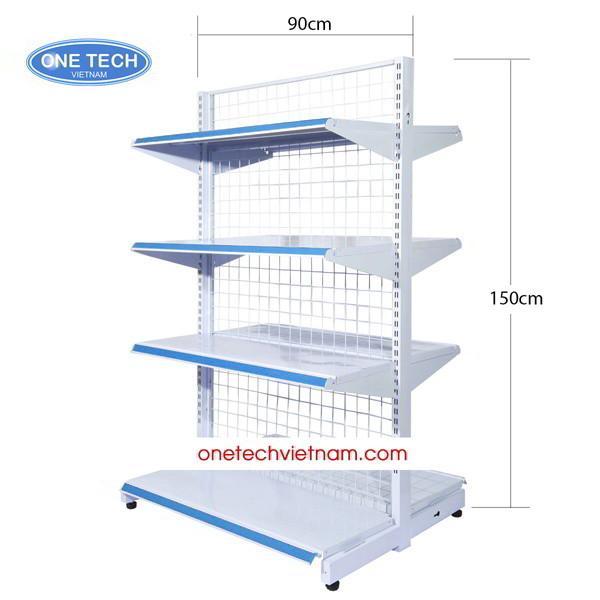
đây là hình ảnh chụp lại một kệ đựng hàng hoá